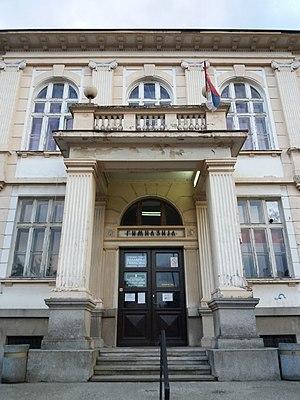
Le bâtiment du lycée de Smederevska Palanka se trouve à Smederevska Palanka, dans le district de Podunavlje, en Serbie. Il est inscrit sur la liste des monuments culturels protégés de la République de Serbie.